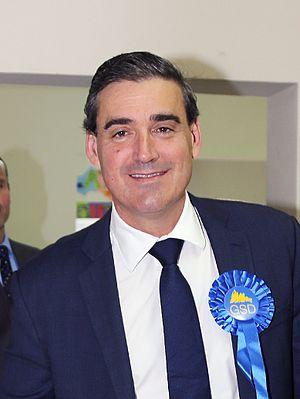
Les élections législatives de Gibraltar en 2015 se sont tenues le 26 novembre 2015 pour élire les 17 membres du Parlement pour un mandat de quatre ans.
Daniel Anthony Feetham est un homme politique gibraltarien, membre des Sociaux-démocrates de Gibraltar.